William Caxton

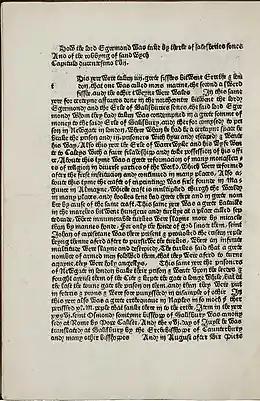
A page from the "Brut" Chronicle (printed as the "Chronicles of England"), printed in 1480 by Caxton in blackletter

Caxton was making trips to Bruges by 1450 and had settled there by 1453, when he may have taken his Liberty of the Mercers' Company. There, he was successful in business and became governor of the Company of Merchant Adventurers of London. His trade brought him into contact with Burgundy and it was thus that he became a member of the household of Margaret, Duchess of Burgundy, the third wife of Charles the Bold and sister of two kings of England: Edward IV and Richard III. That led to more continental travel, including to Cologne, in the course of which he observed the new printing industry and was significantly influenced by German printing.